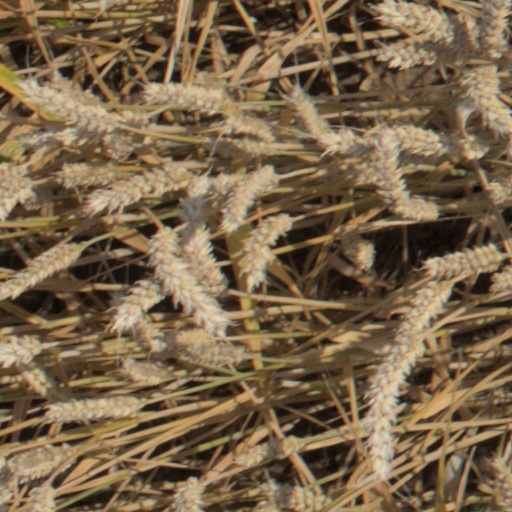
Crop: wheat